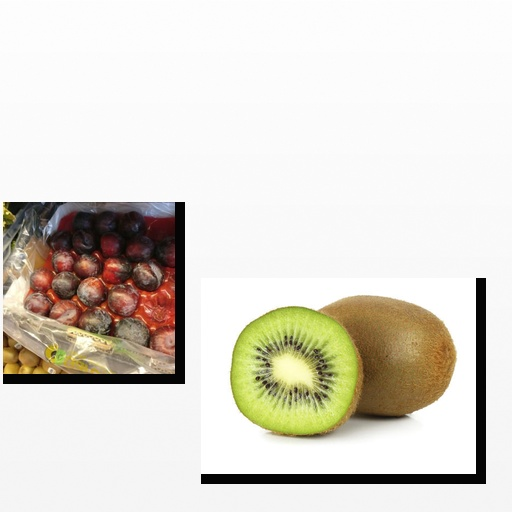
Food items: plum, kiwi